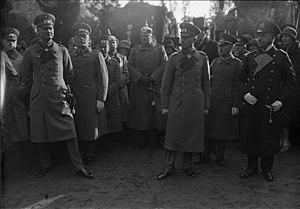
Le baron Kurt von Hammerstein est un général allemand, né le 26 septembre 1878 à Hinrichshagen et mort le 24 avril 1943 à Berlin.